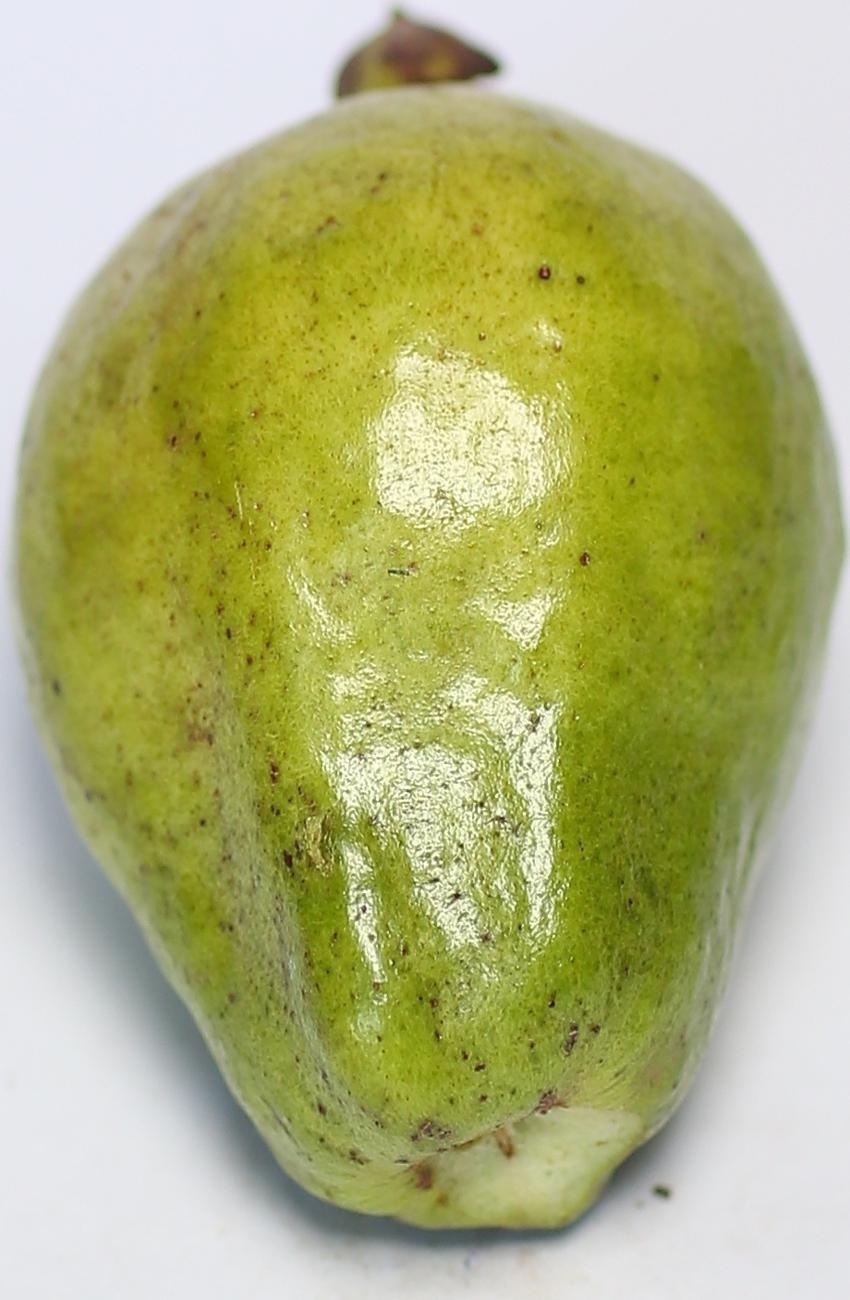
Maturity: green
Variety: local-sindhi